By Bizarre Hands Rides Again

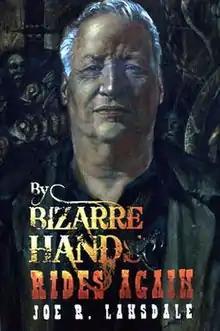

By Bizarre Hands Rides Again is a collection of short stories and two novellas written by American author Joe R. Lansdale. It is a re-issue of his first short story collection with a new introduction, four additional stories, illustrations, and a different cover. It is limited to 300 numbered copies and 26 lettered editions with a custom leather slipcase.